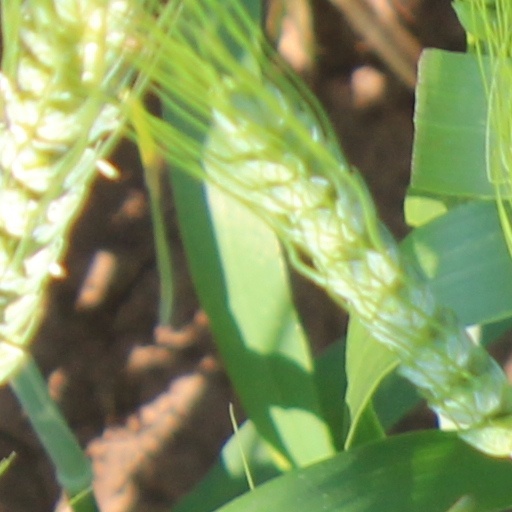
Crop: wheat